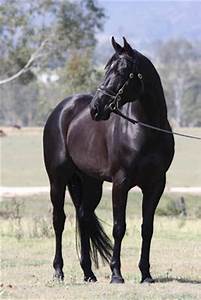
Label: horse